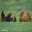
Label: bear